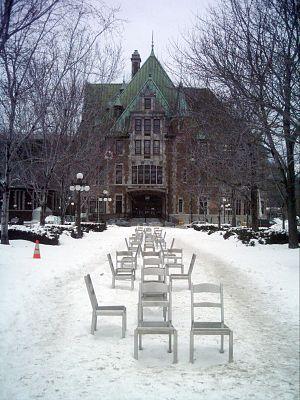
Rêver le Nouveau Monde, œuvre de Michel Goulet offerte par la Ville de Montréal aux citoyens de la Ville de Québec, à l'occasion du 400e anniversaire de sa fondation
Michel Goulet est un sculpteur québécois né le 4 août 1944 à Asbestos qui vit et travaille à Montréal.